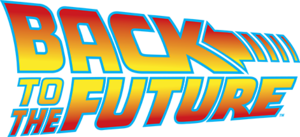
Retour vers le futur est une trilogie cinématographique écrite par Bob Gale et Robert Zemeckis, réalisée par ce dernier et dont les différents volets sont sortis respectivement en 1985, 1989, 1990.